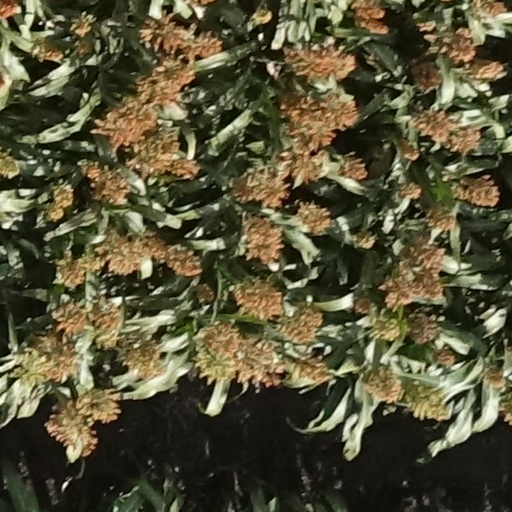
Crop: sorghum